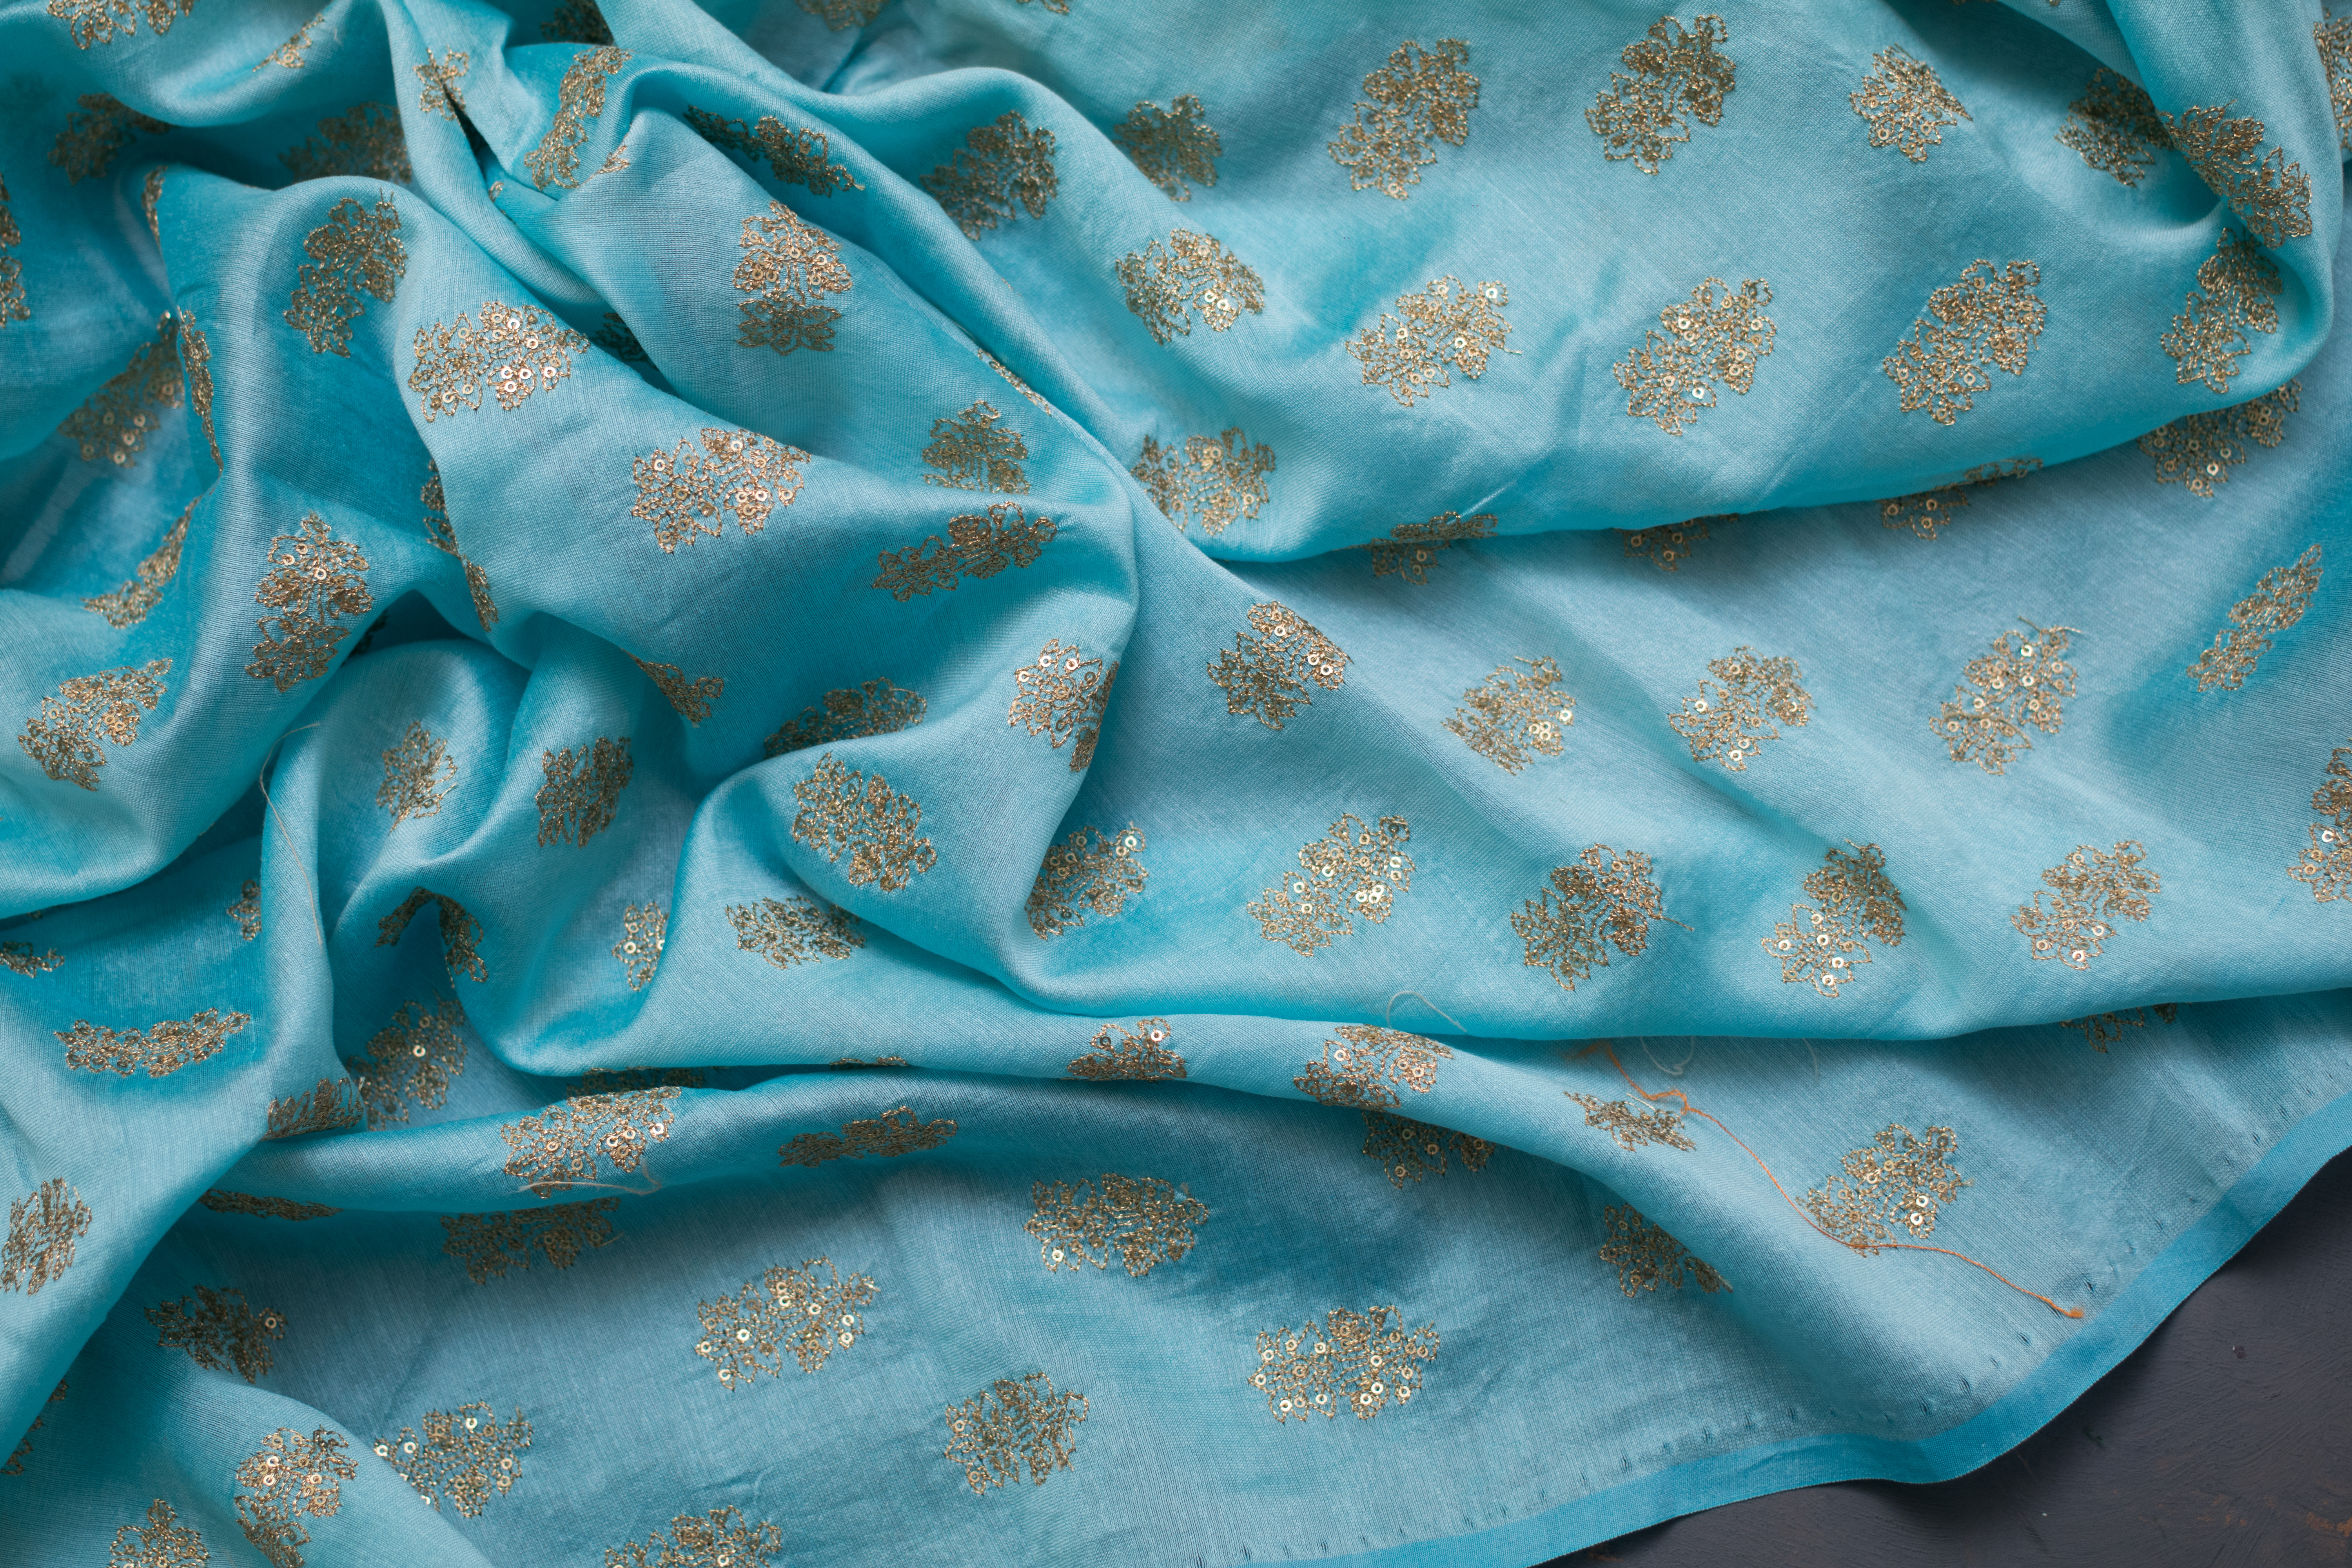
wear, fabrics, blue, aqua, turquoise, teal, textile, silk, pattern